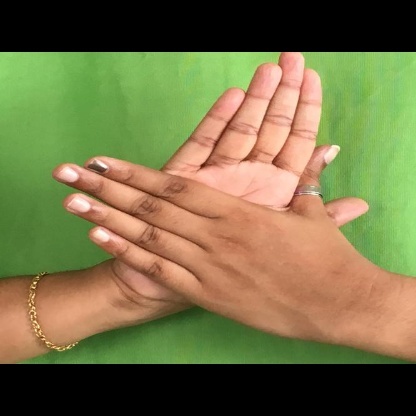
Mudra: Chakra